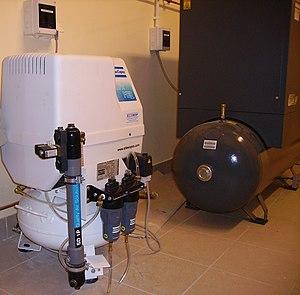
Un compresseur ionique ou compresseur a liquides ioniques est une sorte de compresseur utilisé principalement pour l’hydrogène. Il s'agit d'une variante de compresseur alternatif équipé d'une membrane plutôt qu'un piston. Il est basé sur l’insolubilité de certains gaz dans les liquides ioniques.